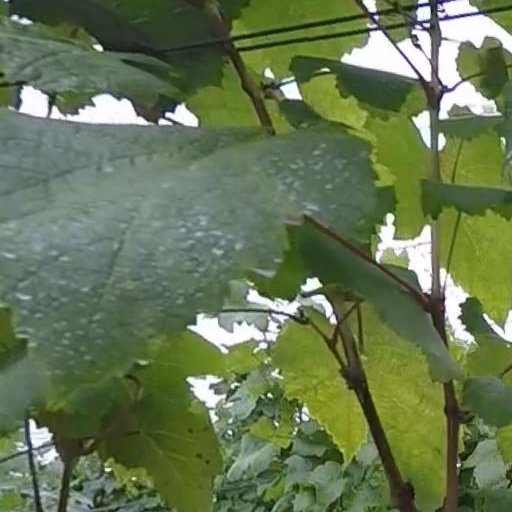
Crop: grape